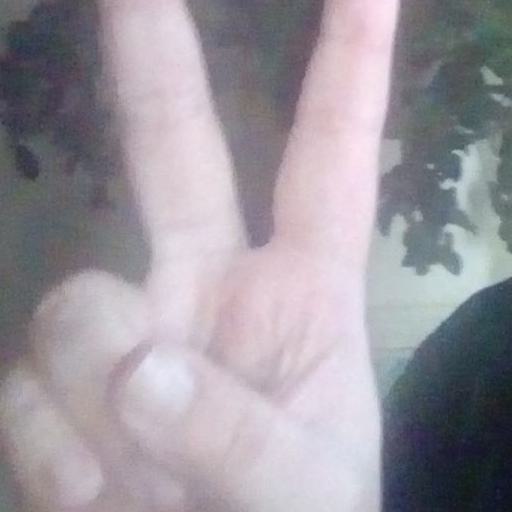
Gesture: peace